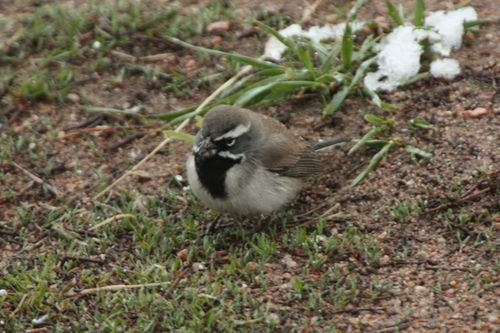
this bird is perfectly round with a black throat and breast, it has a white superciliary and brown secondaries.
this little bird has a white belly and breast, black patch on its neck, and white eyebrow.
the small round bird is grey with a black throat and a white eyebrows.
a small sized bird that has a black chest marking with a short bill
this short and stout gray-white bird has a small gray beak and black plumage running under its head.
a small bird with a dark brown throat and white belly and charcoal grey secondaries.
this bird has wings that are brown and has a black chest and white belly
this bird is brown with white and has a very short beak.
this bird has a brown crown, brown primaries, and a grey belly.
the bird has a white belly, black breast, and a brown crown
Species: Black Throated Sparrow